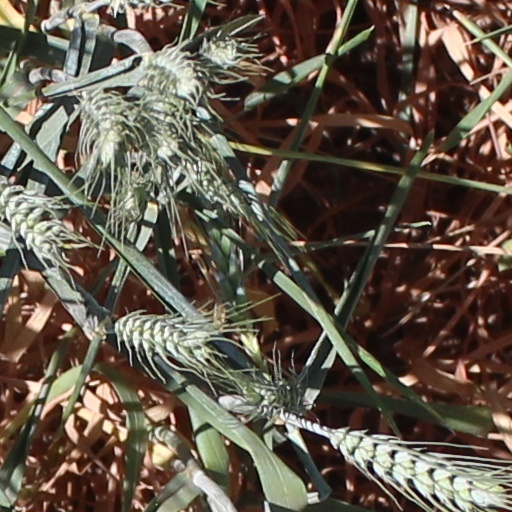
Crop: wheat